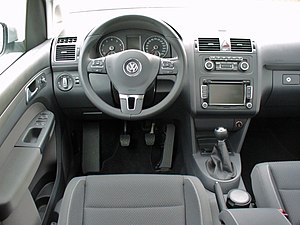
Volkswagen Touran I / Touran GP2 (2010−2015)
Volkswagen Touran I er en kompakt MPV fra Volkswagen. Bilen er ligesom Golf V og Golf VI baseret på PQ35-platformen og har separate hjulophæng for og bag, hvor Volkswagen Caddy, som er bygget på samme platform, har stiv bagaksel. Touran har som standard fem siddepladser, men kan mod merpris udstyres med i alt syv siddepladser, som kan sænkes ned i bagagerumsgulvet og klappes op efter behov. Touran kom på markedet i Tyskland i februar 2003 og blev i begyndelsen af 2004 den mest solgte bil i sin klasse.